Sokolski Monastery

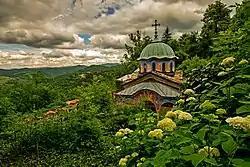

The Sokolski Monastery is a Bulgarian Orthodox monastery founded in 1833 and named after its founder Yosif Sokolski. It is located 15 km southwest of Gabrovo on the northern slopes of the Balkan Mountains in the Bulgarka Nature Park and is close to the Sokolovo cave.